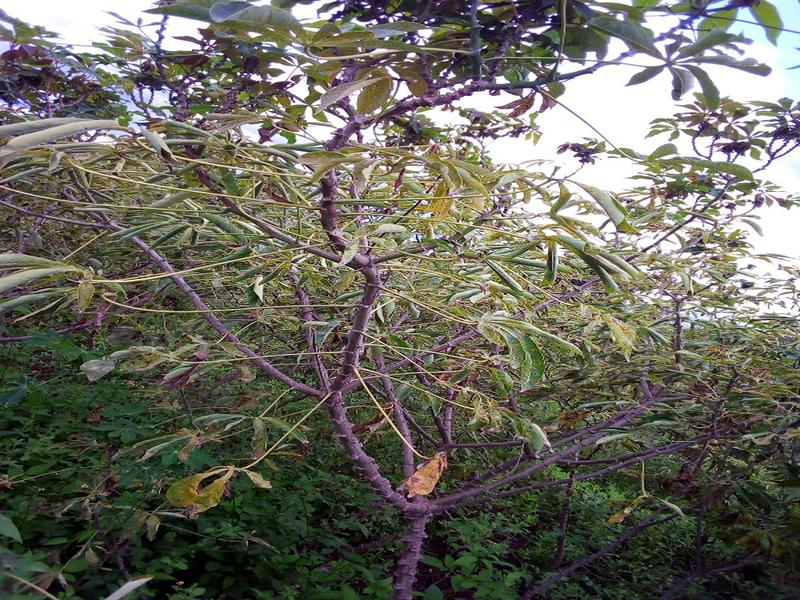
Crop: cassava
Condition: green_mottle